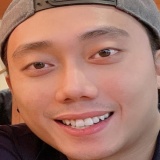
diễn viên Ginô Tống